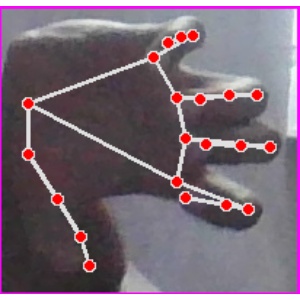
अक्षर: त